2C-Ph

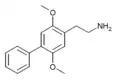

2C-Ph, also known as 2C-BI-1 or as 2,5-dimethoxy-4-phenylphenethylamine, is a serotonin receptor modulator of the phenethylamine and 2C families that was developed by Daniel Trachsel and David E. Nichols and colleagues.